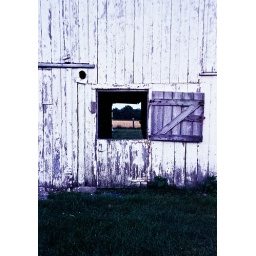
this is 35mm expired color film. 50mm lens. this is berry's barn on berry's farm. sheep live in it. its pretty kickin.